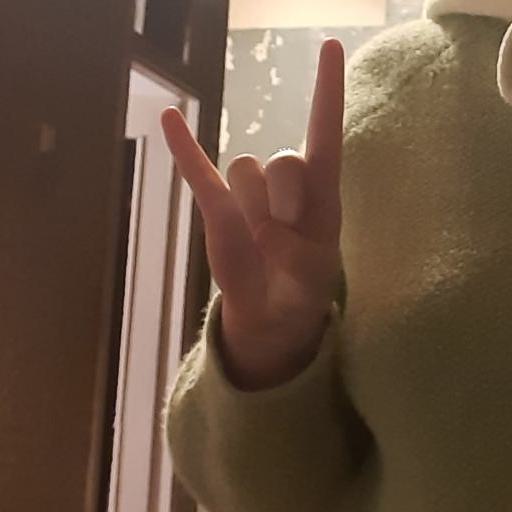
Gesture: rock